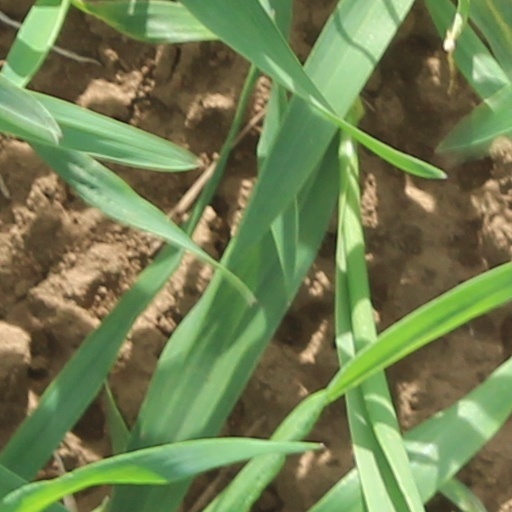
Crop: wheat